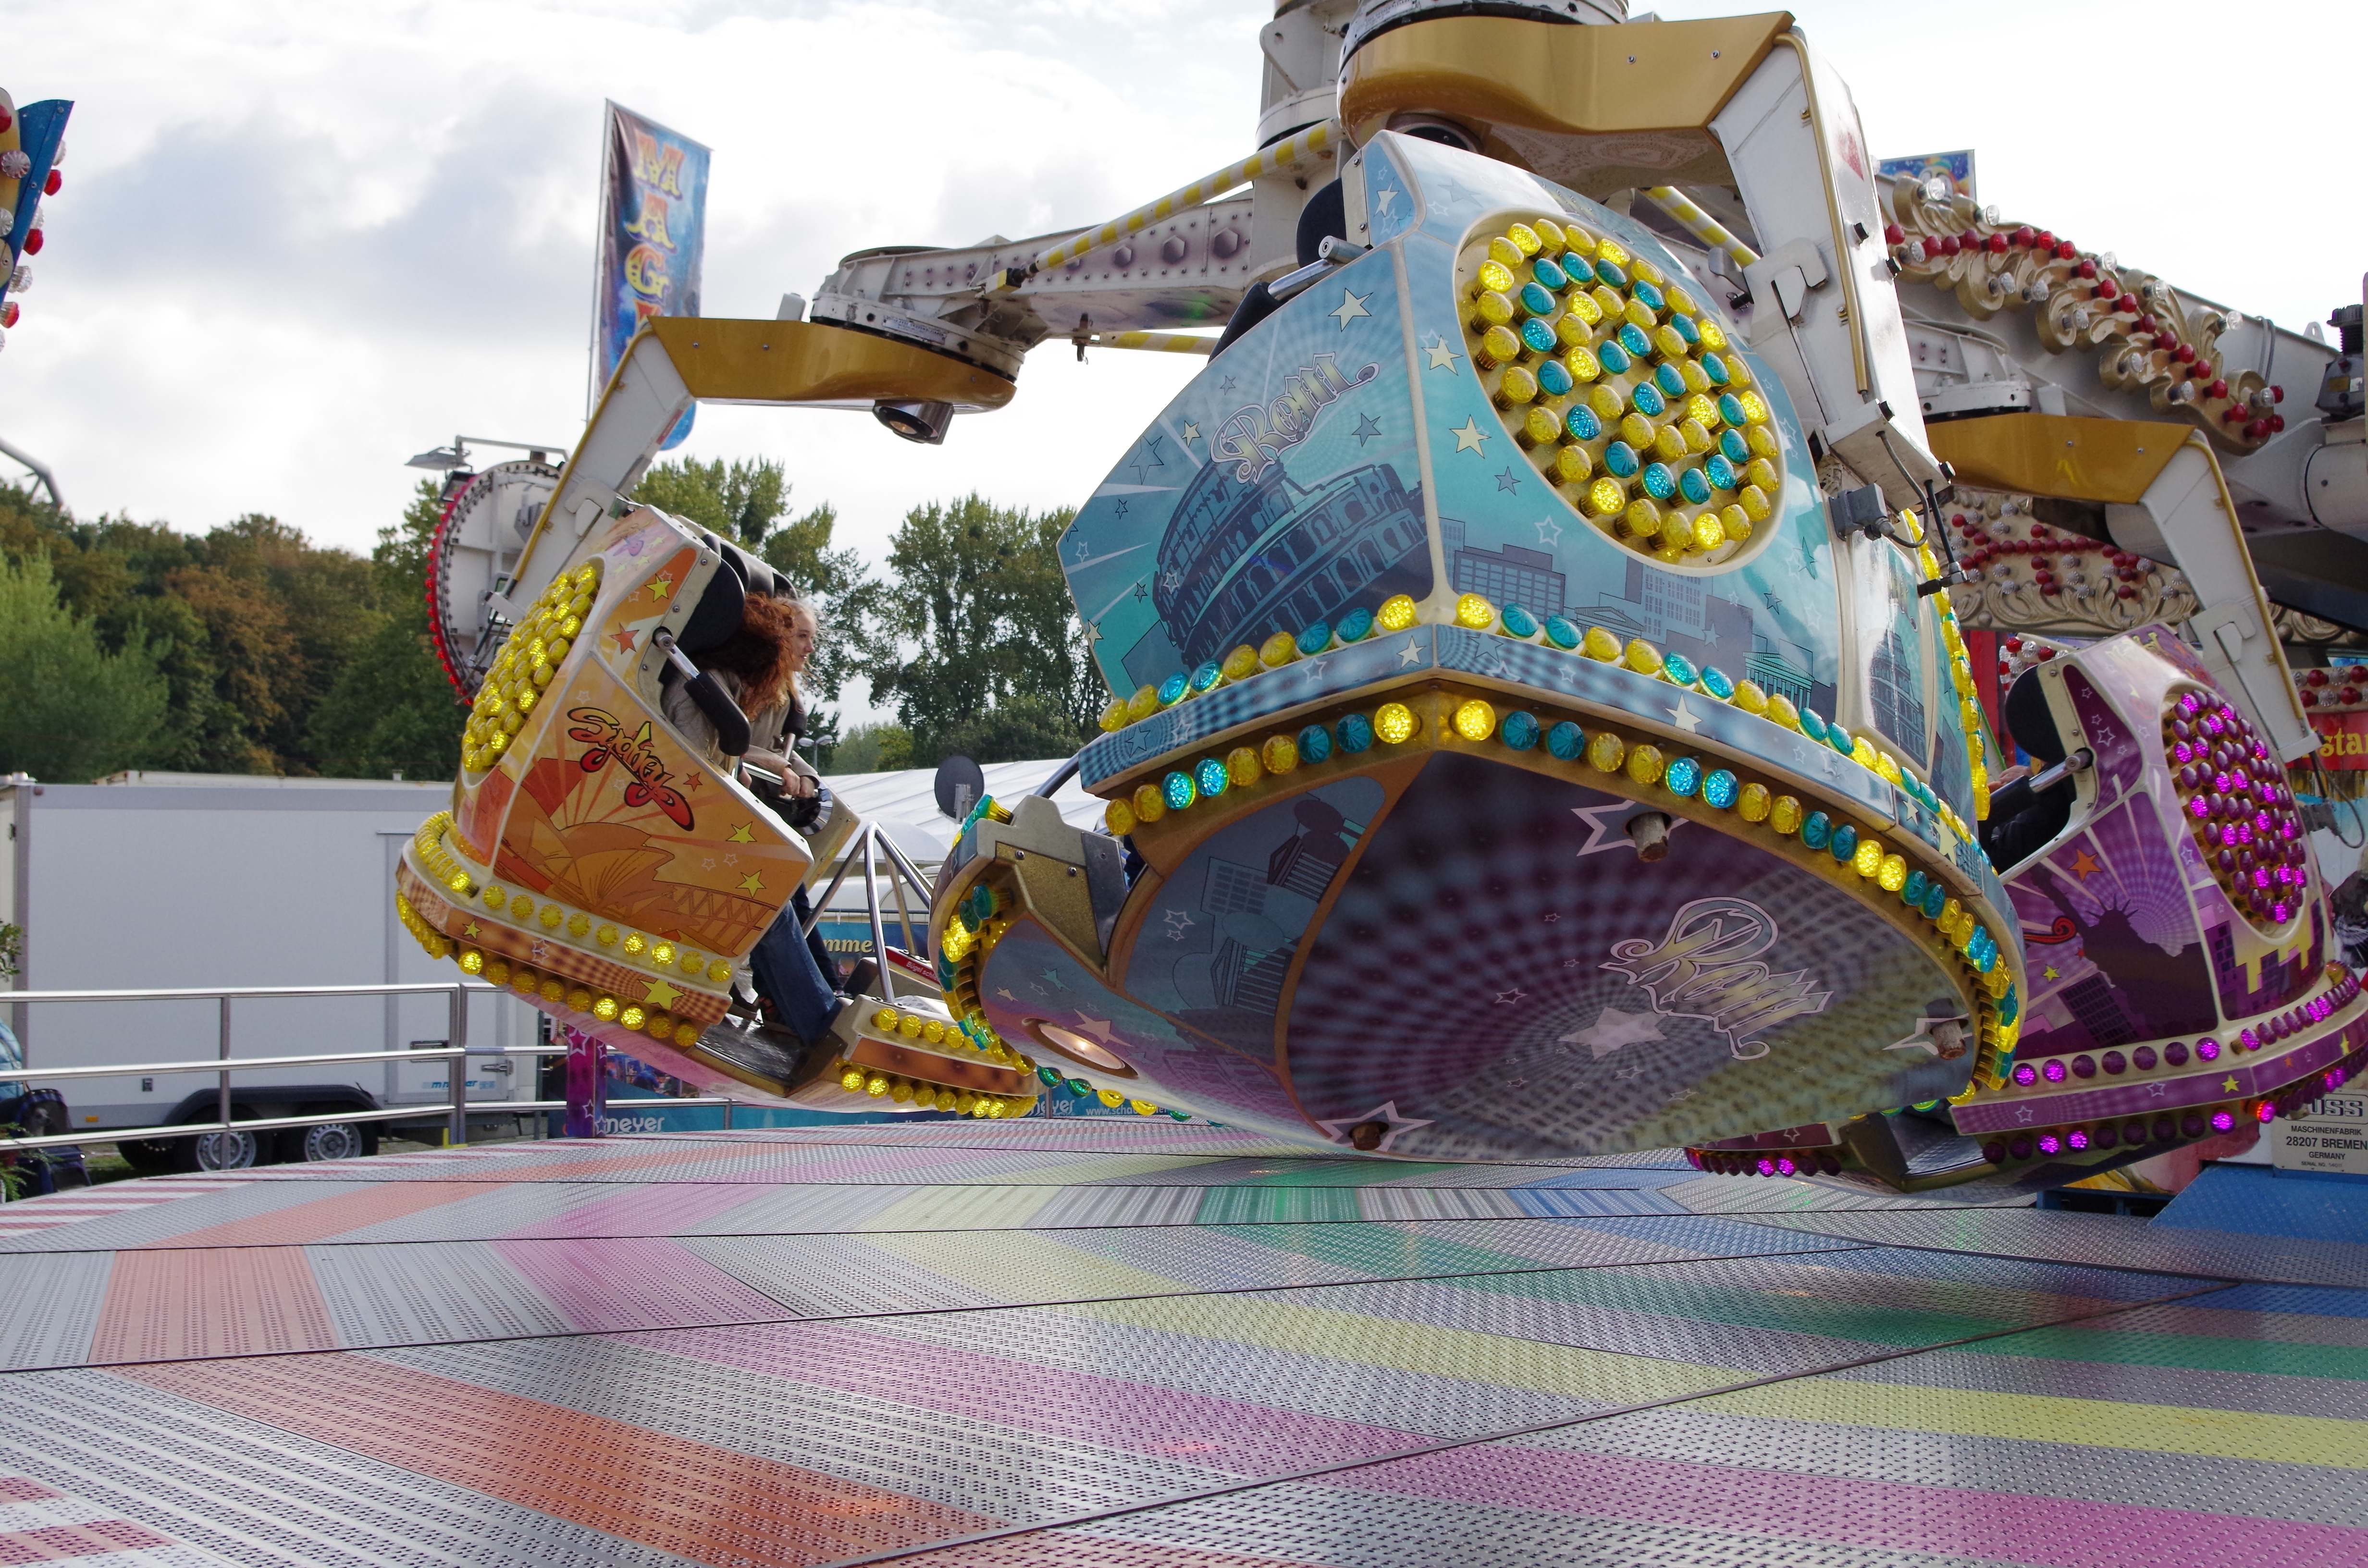
carnival, amusement park, park, carousel, festival, fun, fair, amusement ride